Abidos, Pyrénées-Atlantiques

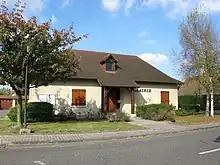
Abidos Town Hall

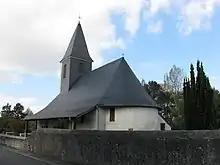
Abidos Church

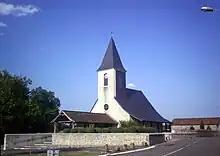
Front of the Church

An arboretum created by the community of communes of Lacq and the Abengoa BioEnergy France company, is located behind the village hall.